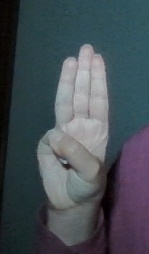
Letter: thaa